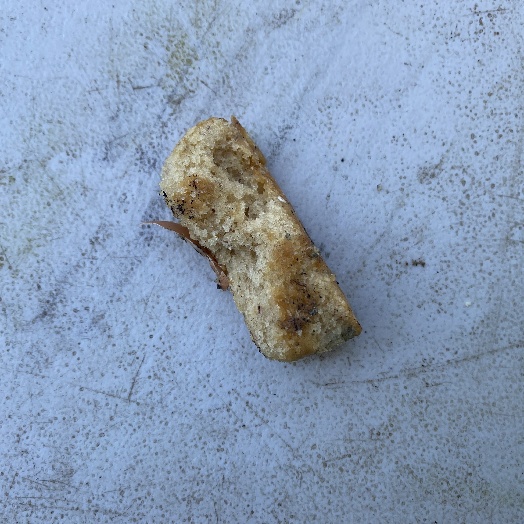
Label: generalcompost